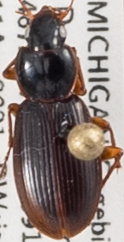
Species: Synuchus impunctatus
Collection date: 2021-08-11
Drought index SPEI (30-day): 0.142
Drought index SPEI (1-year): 0.272
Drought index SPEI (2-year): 1.28